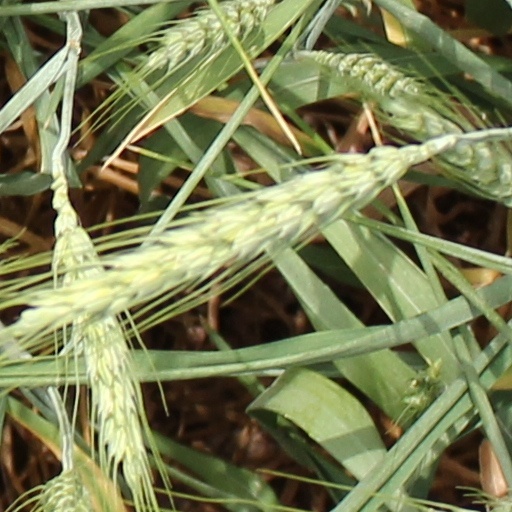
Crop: wheat